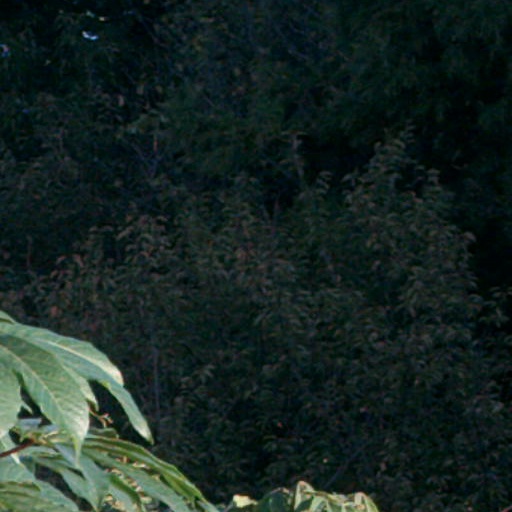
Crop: cassava